Hawthorn Football Club

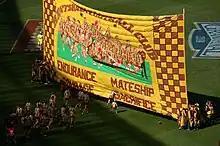
The Hawks ran out onto the MCG on Grand Final Day in 2008, with the banner saying: "Endurance", "Mateship", "Courage", "Sacrifice"

Former number one draft pick Luke Hodge also had a breakthrough season in 2005, winning the Peter Crimmins Medal, All-Australian jumper and coming equal 4th in the Brownlow Medal (15 votes) from half-back. Peter Everitt and Trent Croad were also named in the All-Australian team. After 2005, another round of culling took place and the club bid farewell to Angelo Lekkas, Nick Holland and Steven Greene.